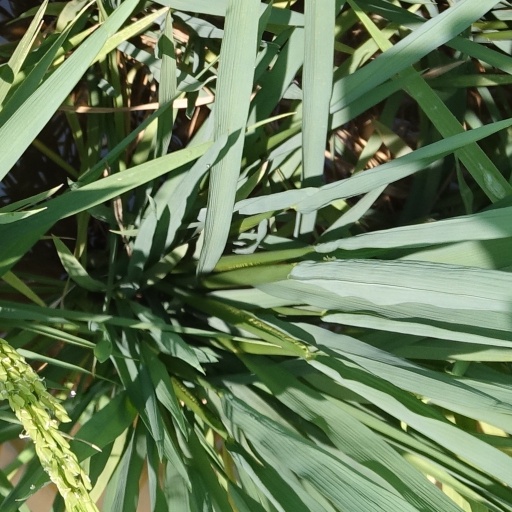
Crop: rice